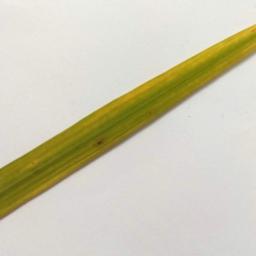
Label: Rice___Brown_Spot